Longest common subsequence

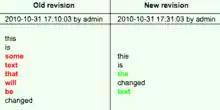
Comparison of two revisions of an example file, based on their longest common subsequence (black)

A longest common subsequence (LCS) is the longest subsequence common to all sequences in a set of sequences (often just two sequences). It differs from the longest common substring: unlike substrings, subsequences are not required to occupy consecutive positions within the original sequences. The problem of computing longest common subsequences is a classic computer science problem, the basis of data comparison programs such as the codice_1 utility, and has applications in computational linguistics and bioinformatics. It is also widely used by revision control systems such as Git for reconciling multiple changes made to a revision-controlled collection of files.